Constance Loseby

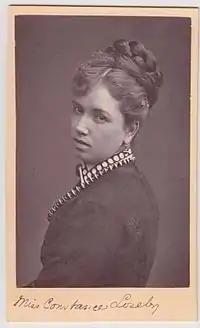
Constance Loseby in 1875

Constance Loseby (1842–13 October 1906) was a leading British actress and singer of the late Victorian era best remembered for performing in some early works of W. S. Gilbert and Arthur Sullivan, including "Robert the Devil" (1868) and "Thespis" (1871), and known for other roles in operetta and musical theatre.